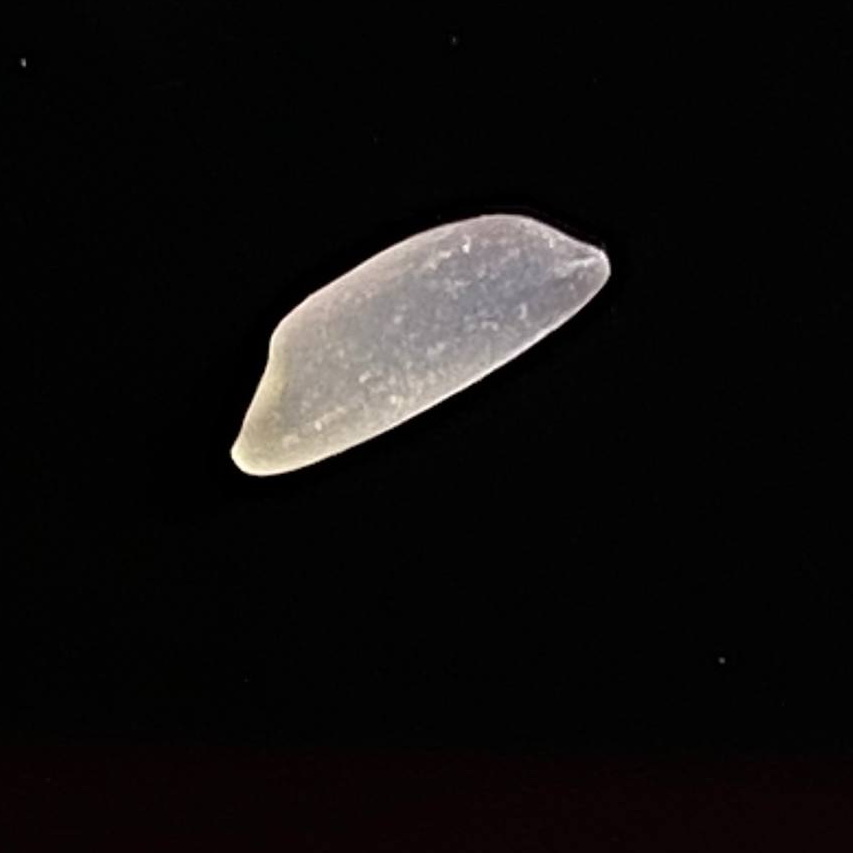
Rice variety: Katarivog